Declan Keilty

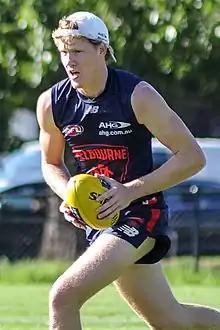
Keilty training at Gosch's Paddock in 2017

Declan Keilty (born 8 May 1995) is a former professional Australian rules footballer who played for the Melbourne Football Club in the Australian Football League (AFL). He was selected at pick #41 in the 2017 rookie draft. Keilty made his senior debut against Hawthorn in round 7 of the 2019 season. After playing two senior games, Keilty was delisted by Melbourne at the end of 2019. In 2021, he was hired by Moe Football Netball Club as senior coach for the next two years.